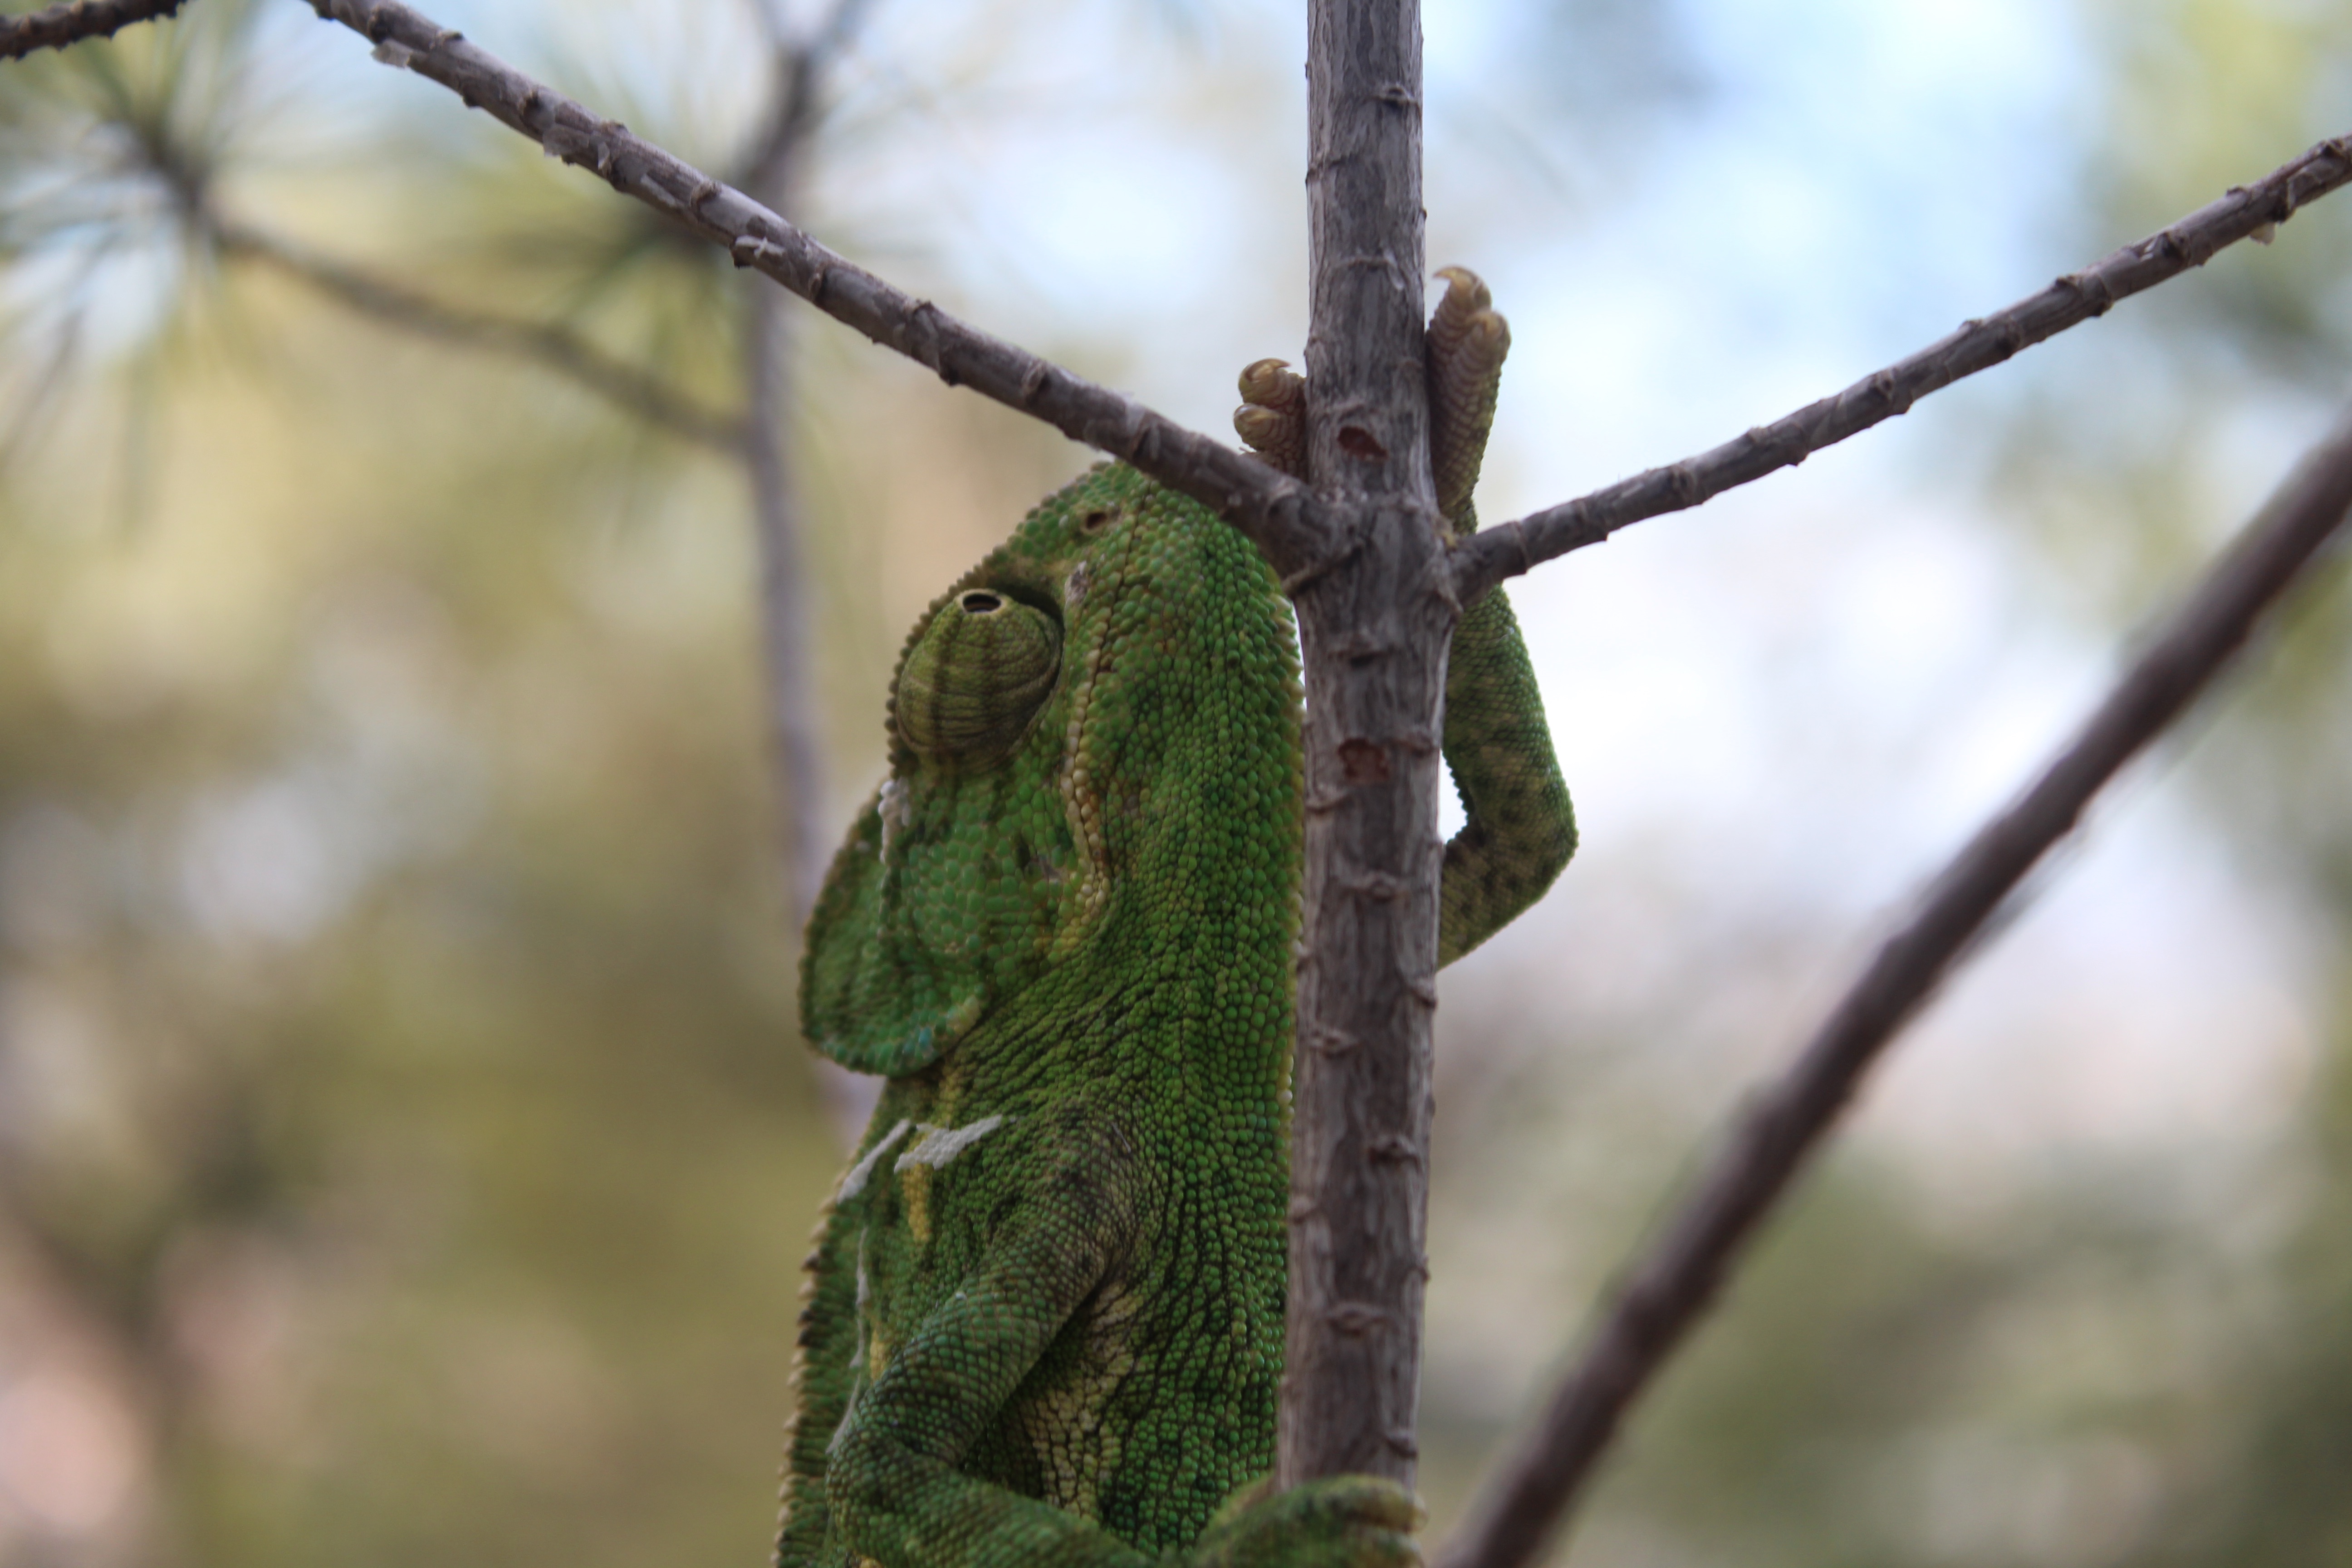
tree, nature, branch, leaf, flower, wildlife, green, insect, reptile, fauna, chameleon